Clydebank Town Hall

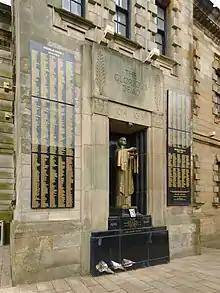
The war memorial at the town hall

Following significant population growth, largely associated with the shipbuilding industry, the area became a burgh in November 1886. Civic leaders initially held their meetings in a shop in Glasgow Road but, after finding this arrangement inadequate, they decided to procure a dedicated town hall: the site they selected was open land on the southwest side of Dumbarton Road.